Hillberry Corner

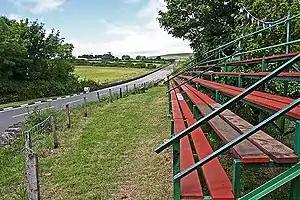
Hillberry approach, exiting to the left of camera position, with the left-hander of Brandish in the far distance

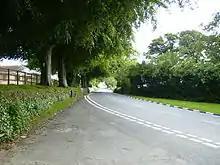
Hillberry exiting towards Cronk-ny-Mona and Douglas town beyond

Hillberry Corner (in or "Cronkybury") is situated at the 36th Milestone road-side marker on the Snaefell Mountain Course, being on the primary A18 Mountain Road with the side-road junction of the C22 Little Mill Road, in the parish of Onchan in the Isle of Man.